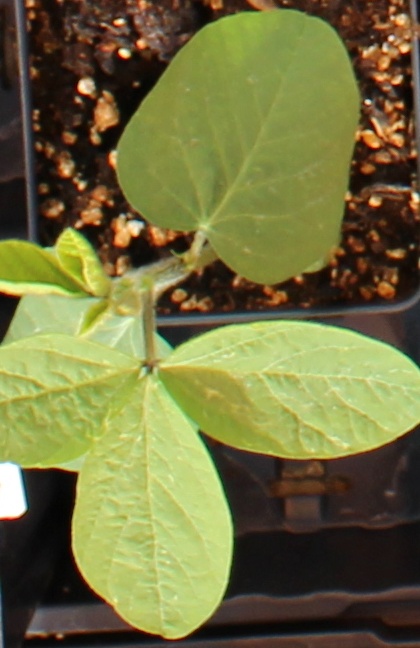
Label: Soybean